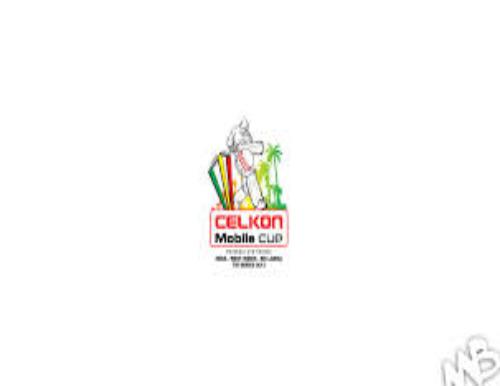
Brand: Celkon
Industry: Electronic